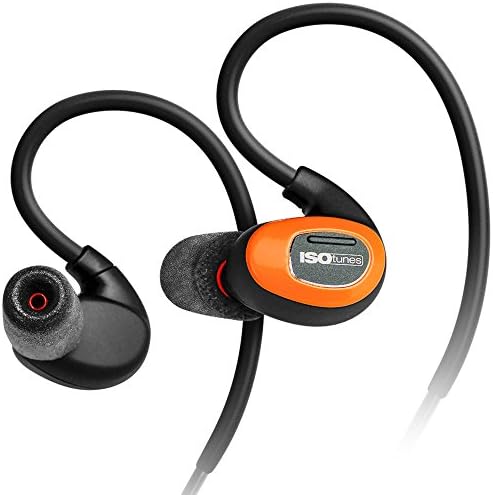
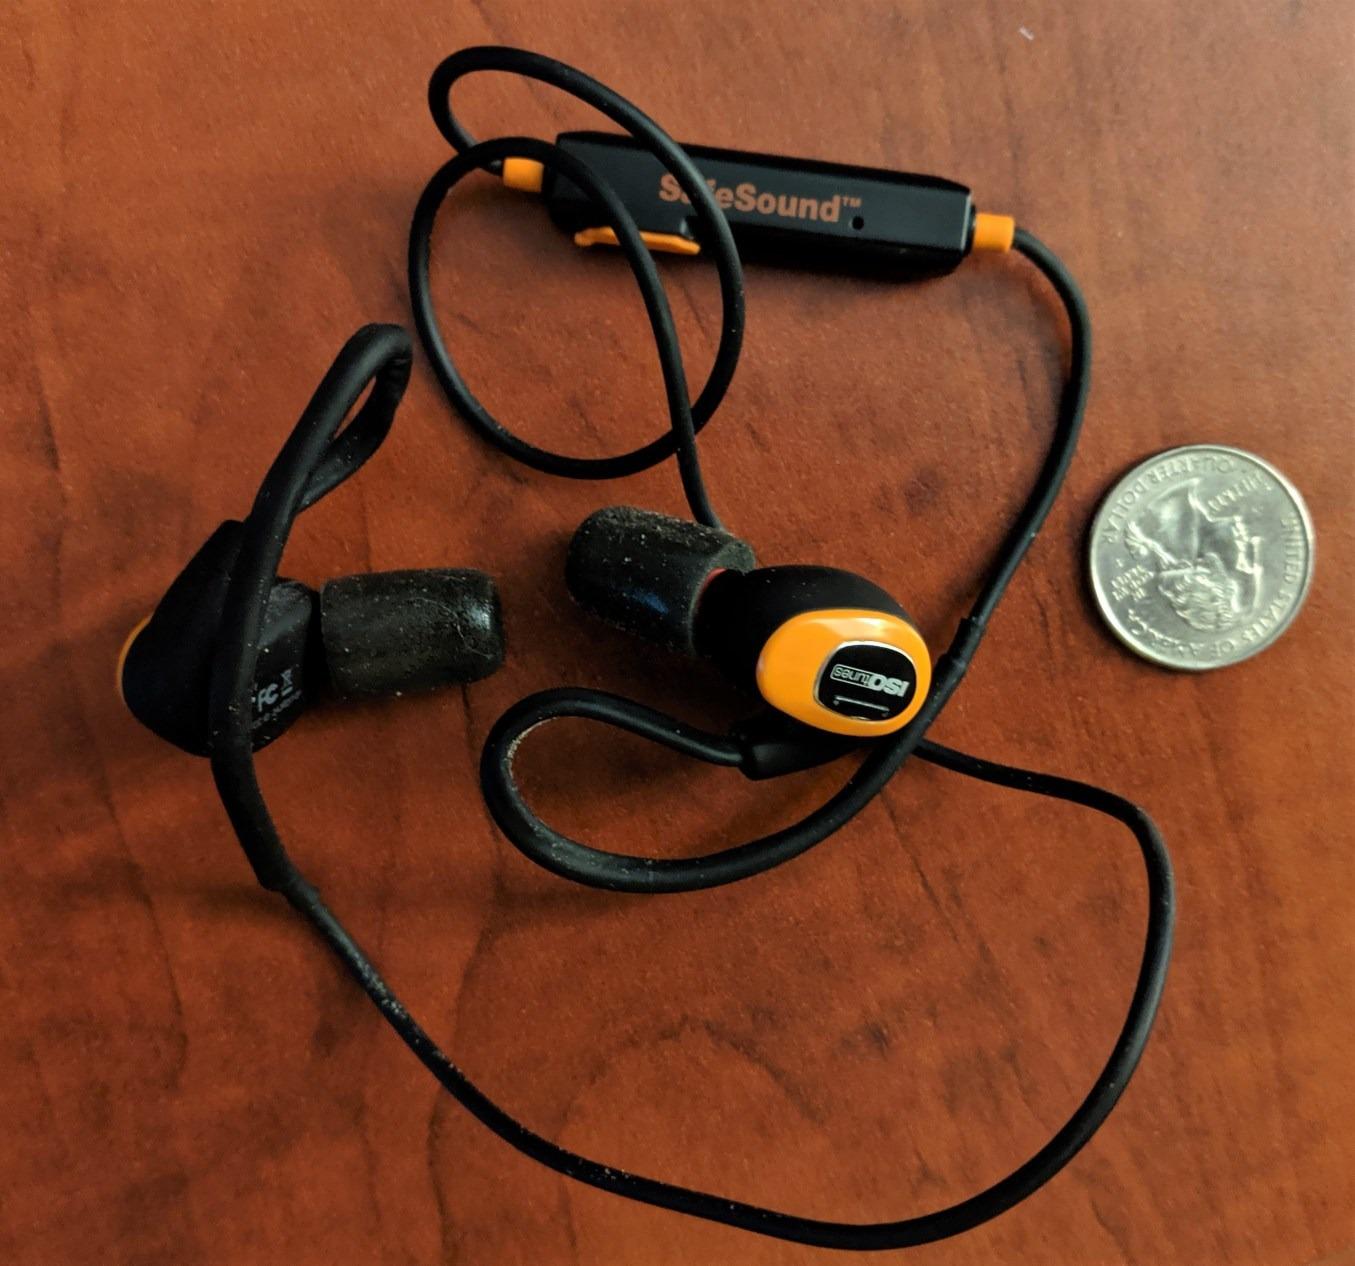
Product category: headphones
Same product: yes